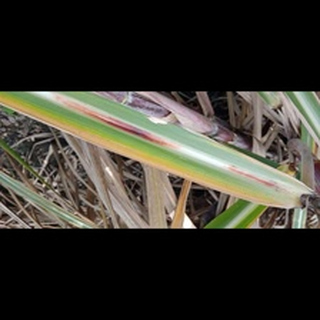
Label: sugarcane_red_rot